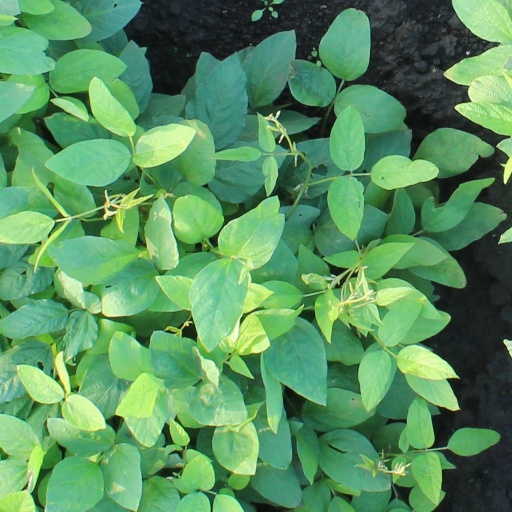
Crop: soybean